Noblesse (cigarette)

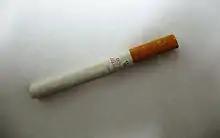
A Noblesse cigarette.

Noblesse was first launched in 1952 in a distinct green, 80mm, 'soft-pack' which has never been dramatically changed. It is the oldest in Dubek's product line. The cigarette also has the highest tar (19 mg) and nicotine (1.3 mg) amounts available on the Israeli cigarette market.